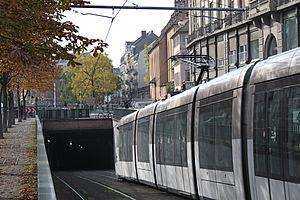
Strasbourg Quai Kléber